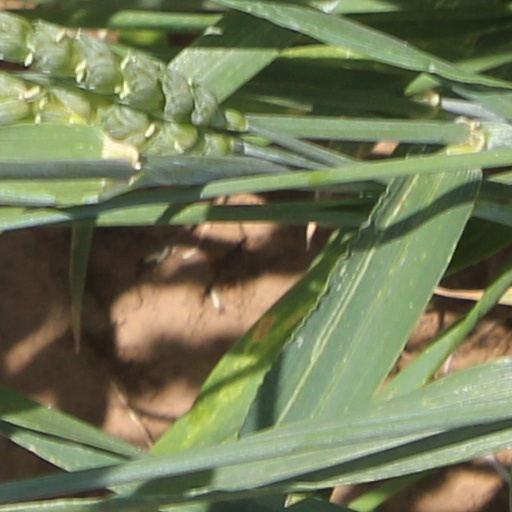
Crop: wheat